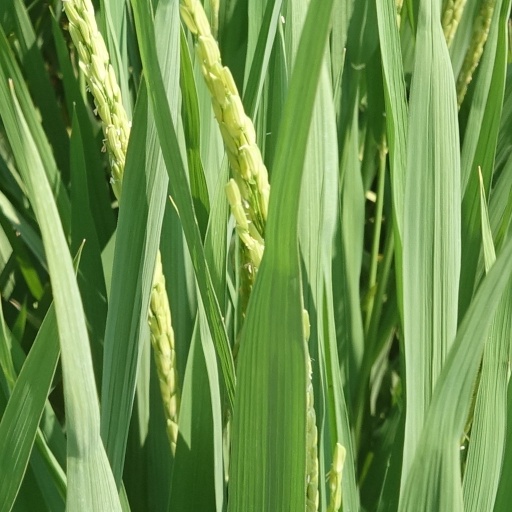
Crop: rice